Battle sled

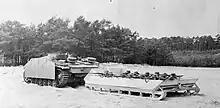
A Stug III tows a sled with infantry

In World War II, Nazi Germany built large battle sleds that were towed behind an assault gun. These large sleds were less likely to tip over on hills. They were tested in the winter in snow and ice in Tirol, Austria. Like the US sleds, few saw combat. The sleds were towed often by the Stug III, an assault gun or a Panzer III tank. The goal was the infantry could quickly unload from the sleds and help the assault gun when needed.